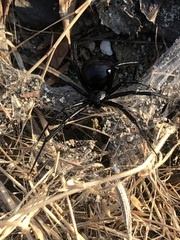
Species: Lactrodectus_hesperus